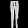
Label: Trouser